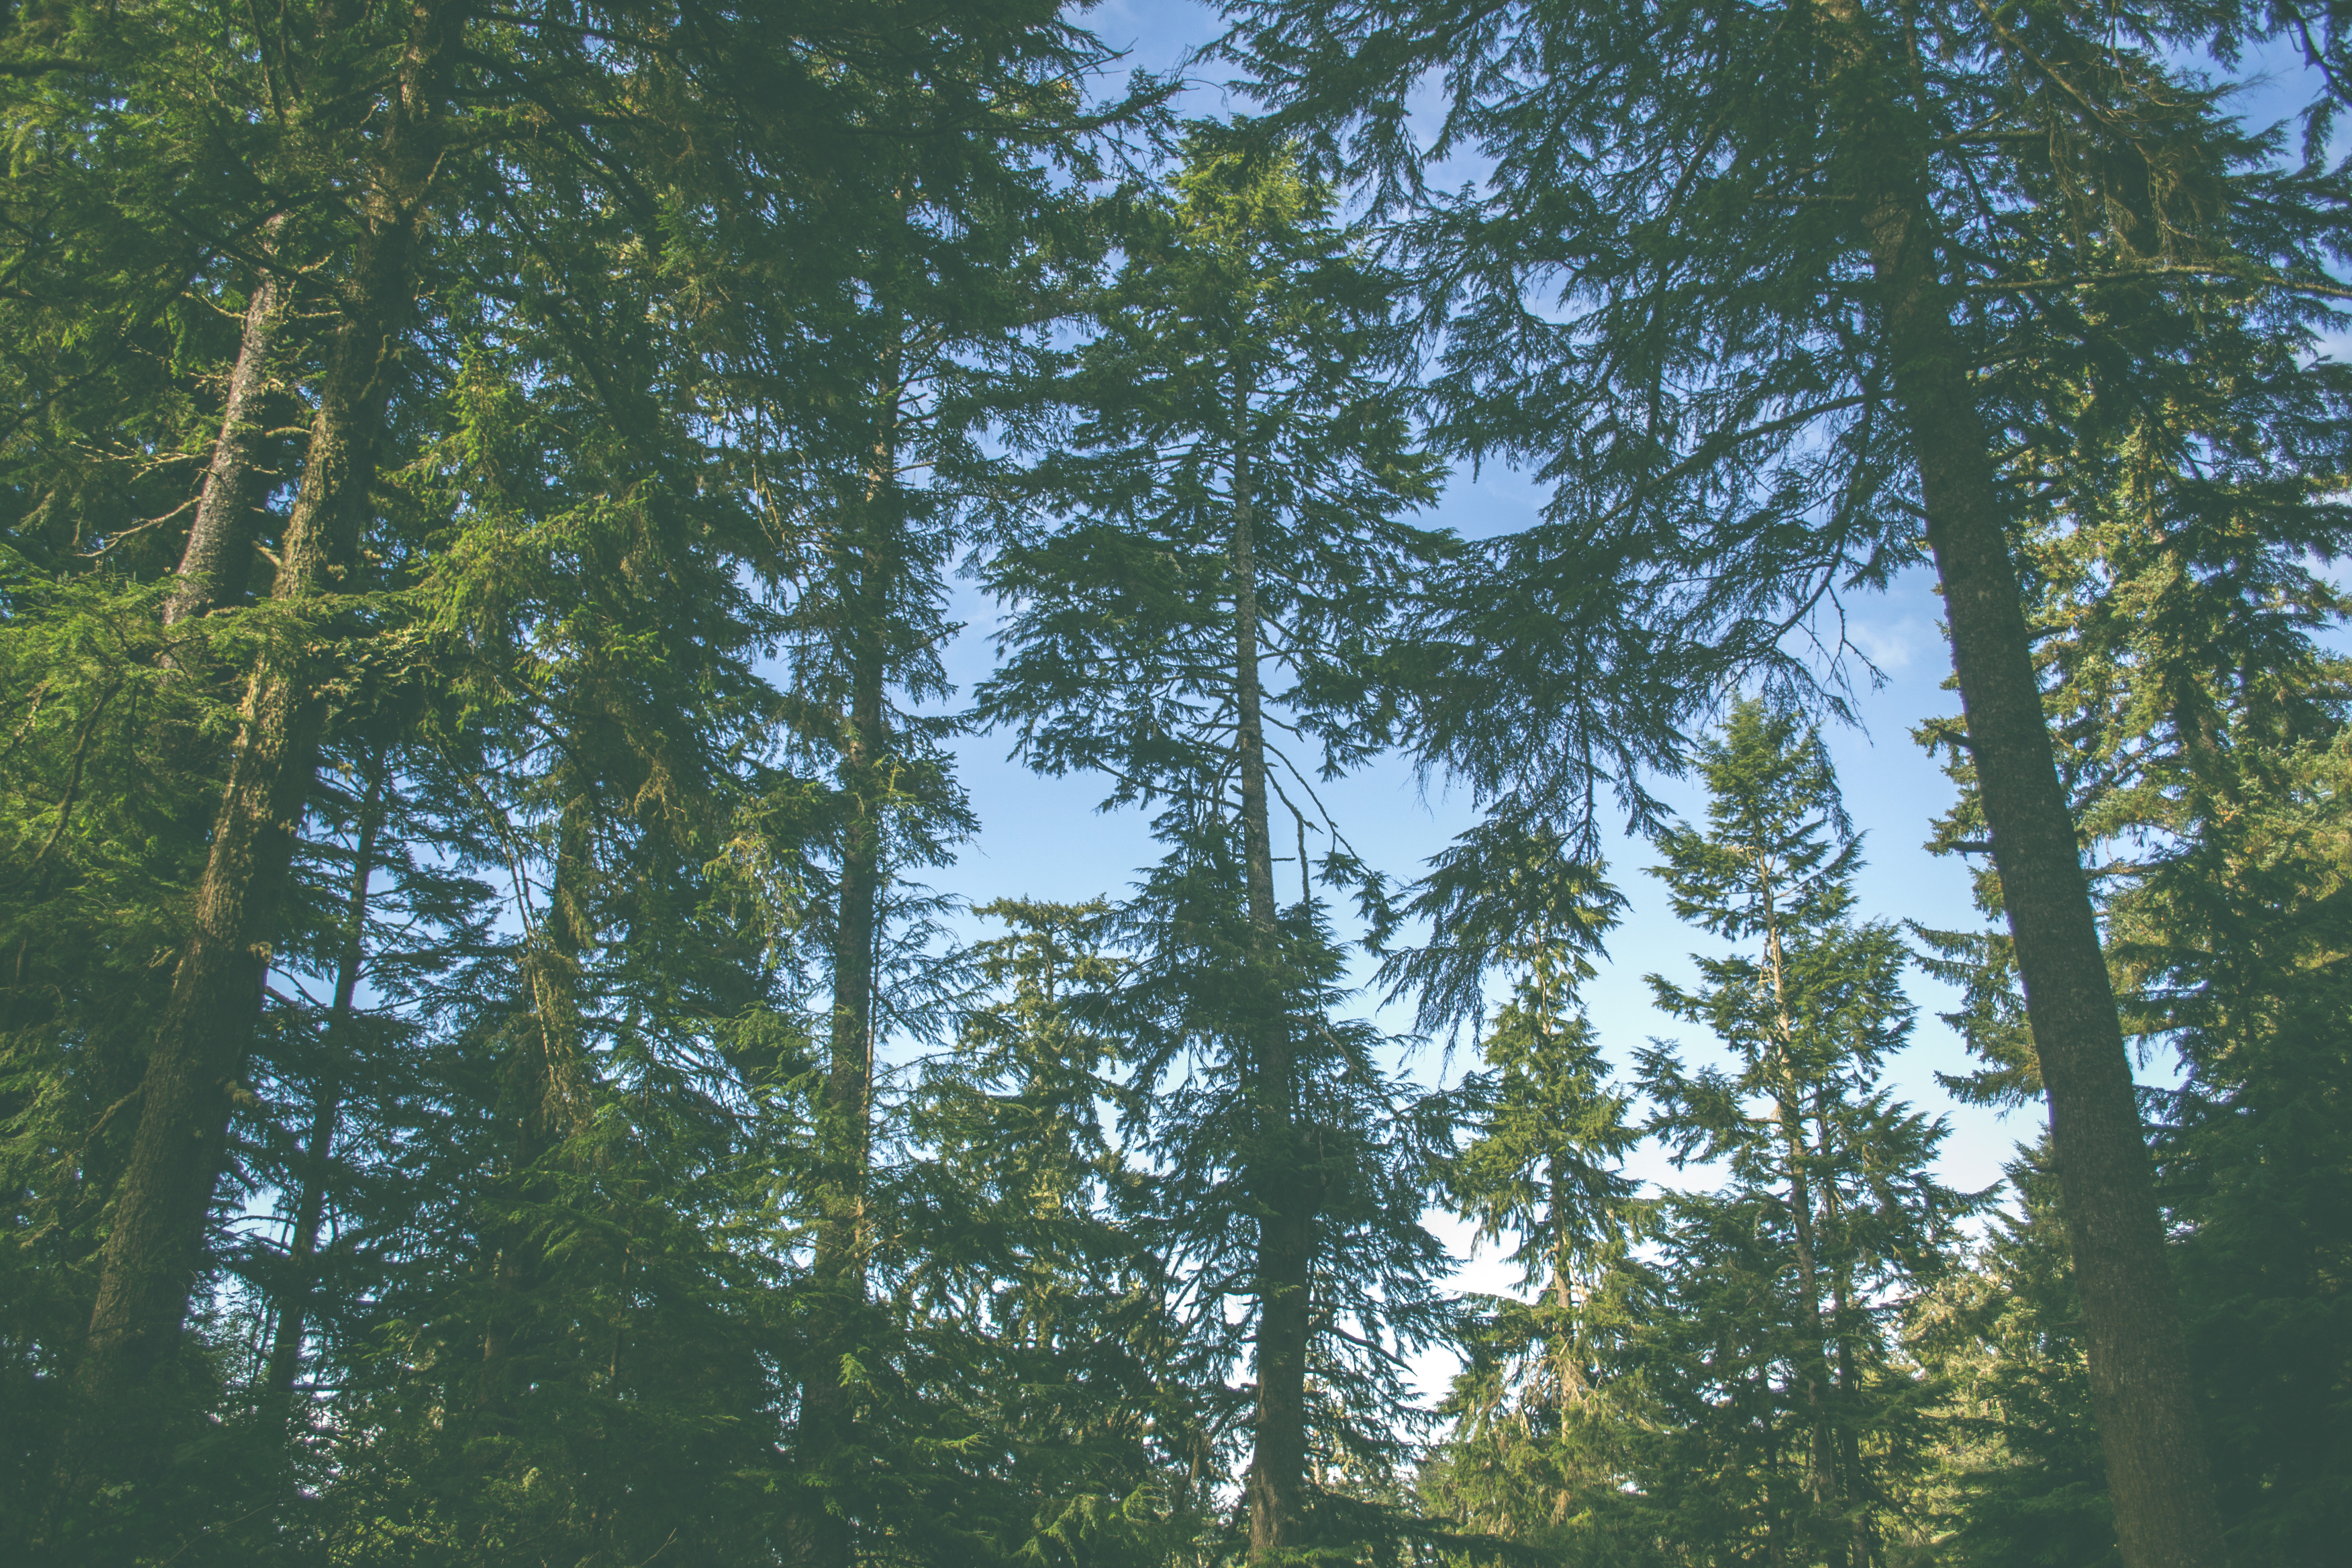
tree, nature, forest, branch, plant, meadow, sunlight, leaf, green, jungle, trees, woods, spruce, rainforest, deciduous, woodland, habitat, ecosystem, biome, old growth forest, fir trees, natural environment, atmospheric phenomenon, woody plant, temperate broadleaf and mixed forest, temperate coniferous forest, land plant